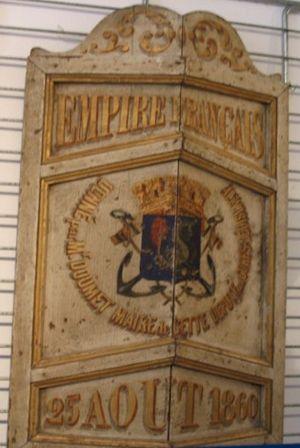
photo perso d'un bouclier ancien de joutes nautiques à Sète (Hérault).
Chronologie du sport
Le Grand Prix de la Saint-Louis est une compétition de joute nautique de méthode languedocienne qui se tient chaque année à Sète depuis 1743. Les premières joutes nautiques à Sète datent du 29 juillet 1666 à l’occasion de l’inauguration du port. La 270ᵉ édition de cette épreuve s'est tenue du 23 au 28 août 2012.